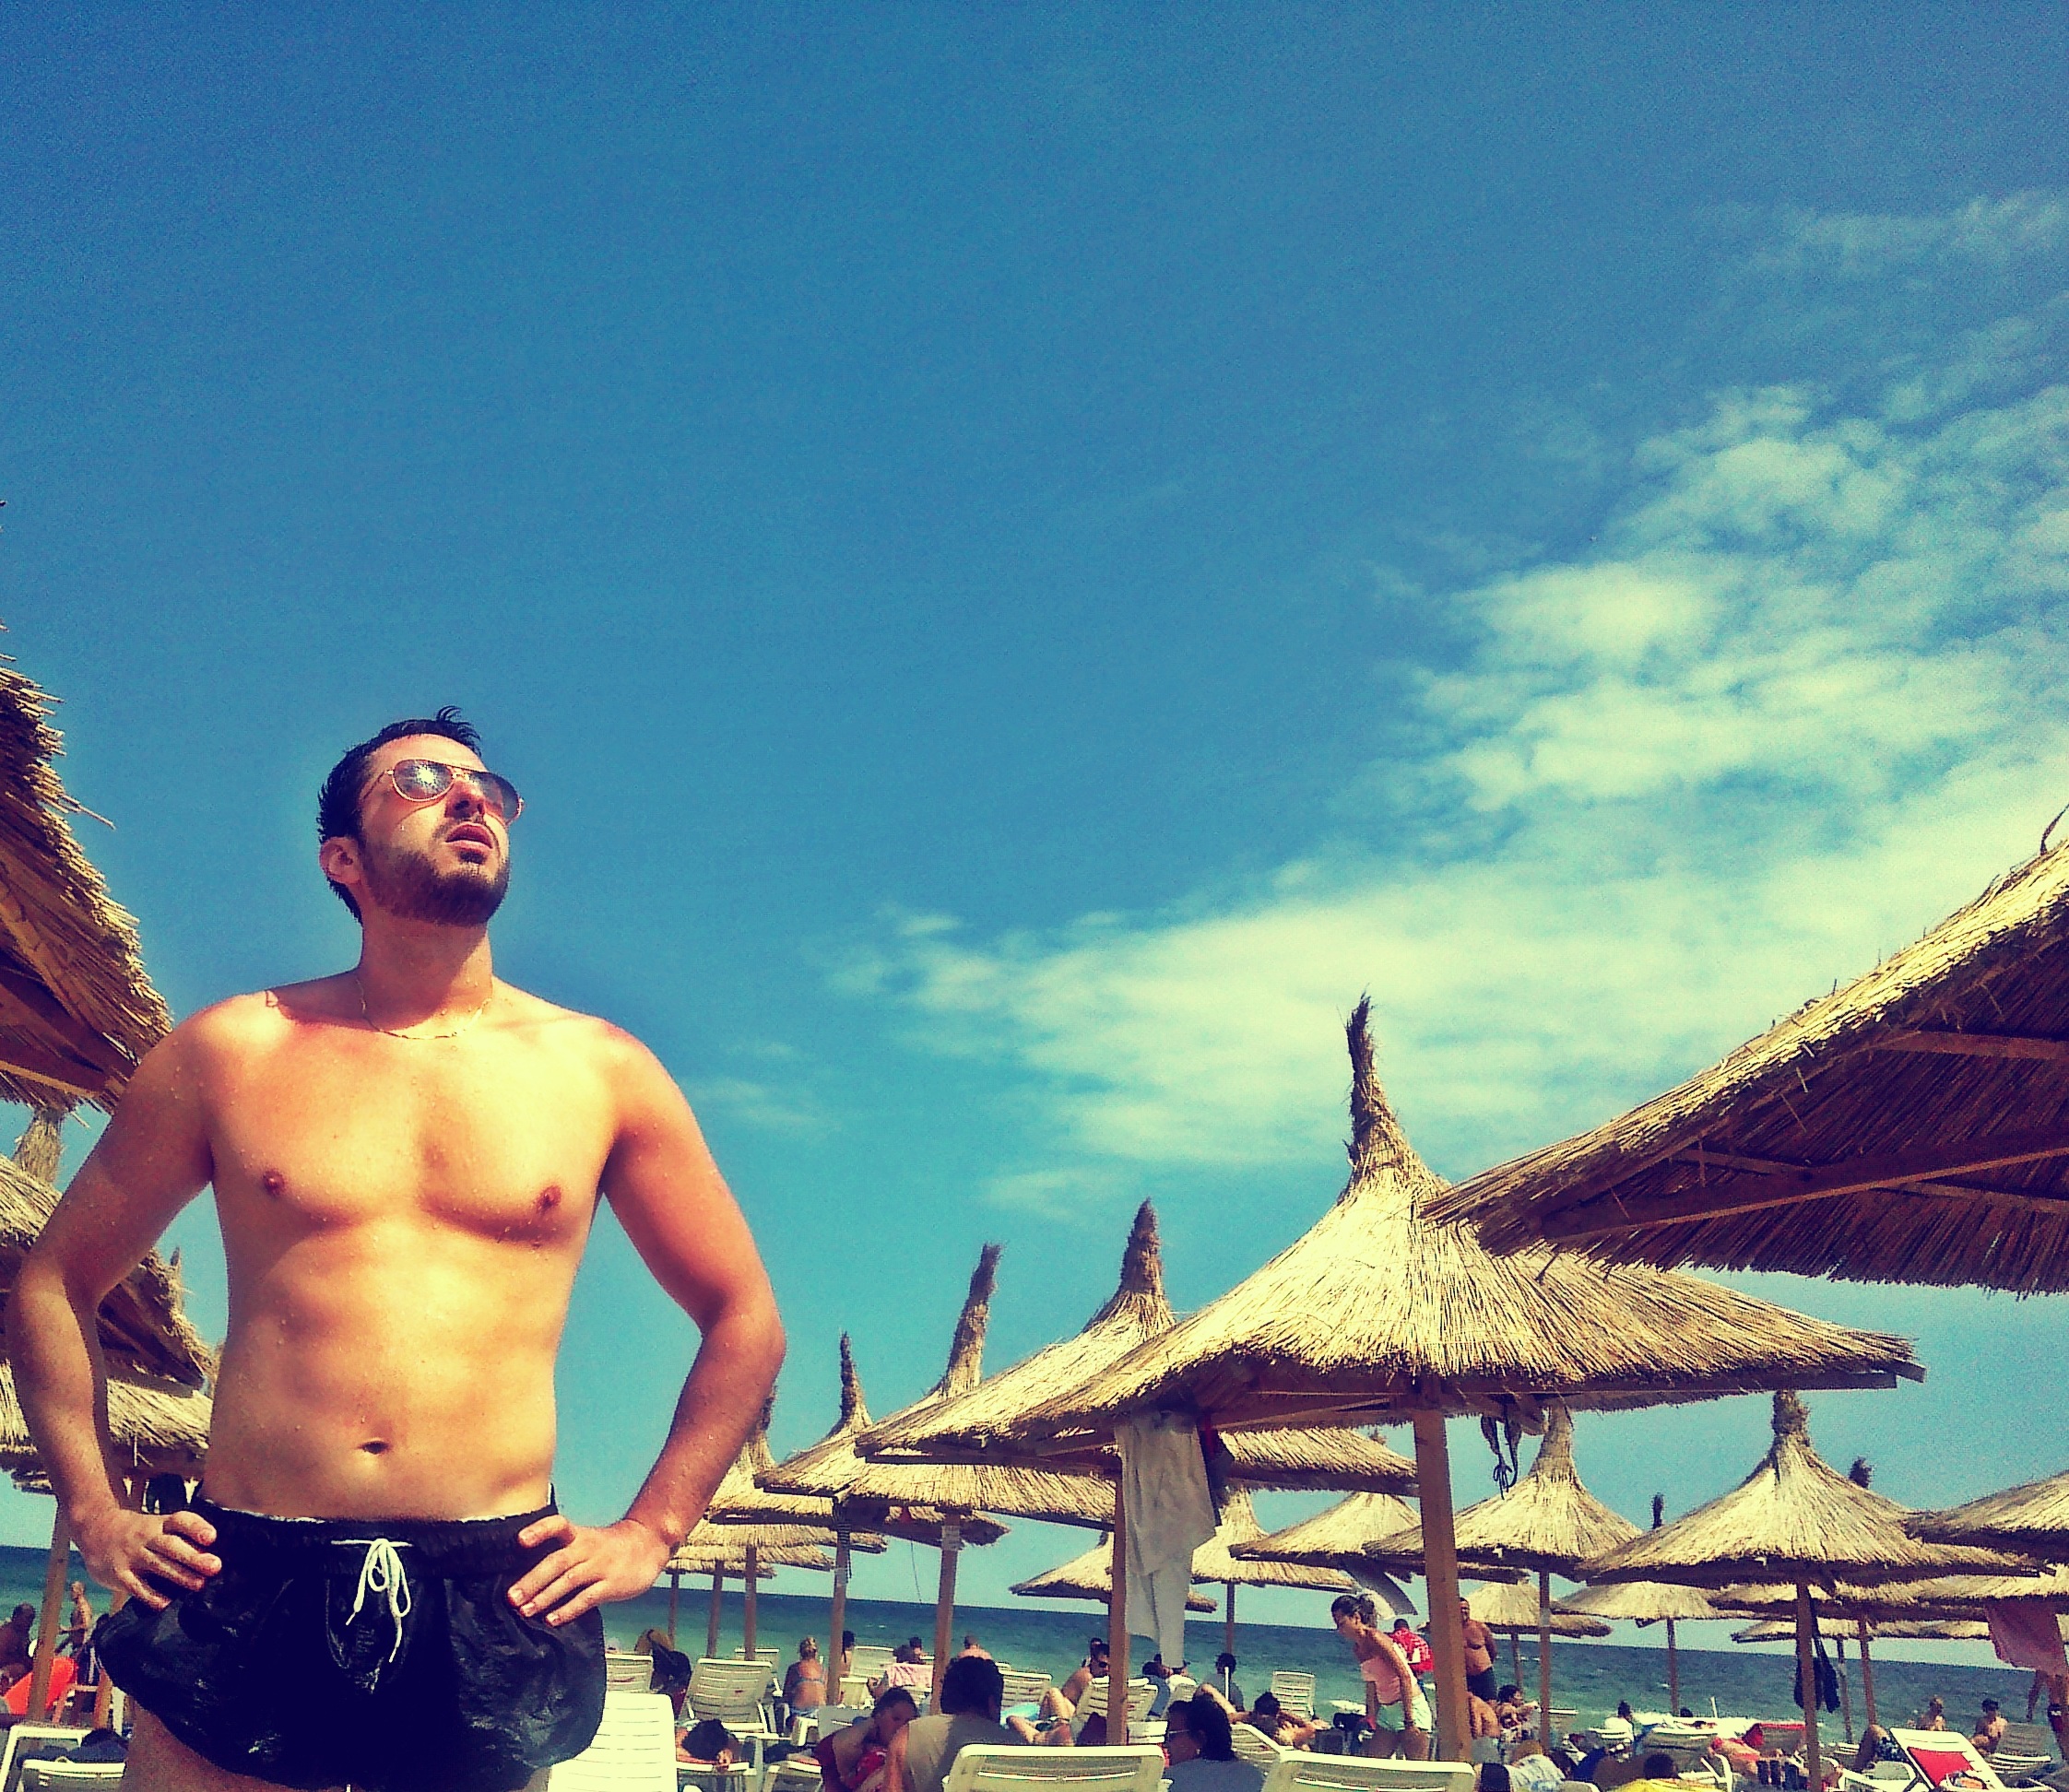
man, beach, sea, people, sun, summer, vacation, tourist, travel, tan, relax, grunge, blue, sunny, relaxation, sunglasses, skin, body, vacations